Rainbow Swash

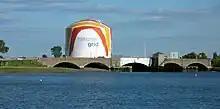
Boston gas tank

Originally created in 1971, the Rainbow Swash comprises large streaks of rainbow colors over a natural gas storage tank on Dorchester's waterfront, located about two miles (3 km) south of Downtown Boston. The landmark design is highly visible from the Southeast Expressway and passed by hundreds of thousands of commuters daily. The design was transferred to its present location in 1992